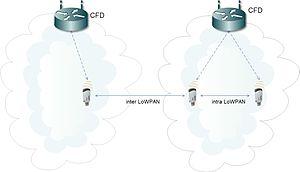
6LoWPAN est l'acronyme de IPv6 Low power Wireless Personal Area Networks ou IPv6 LoW Power wireless Area Networks.